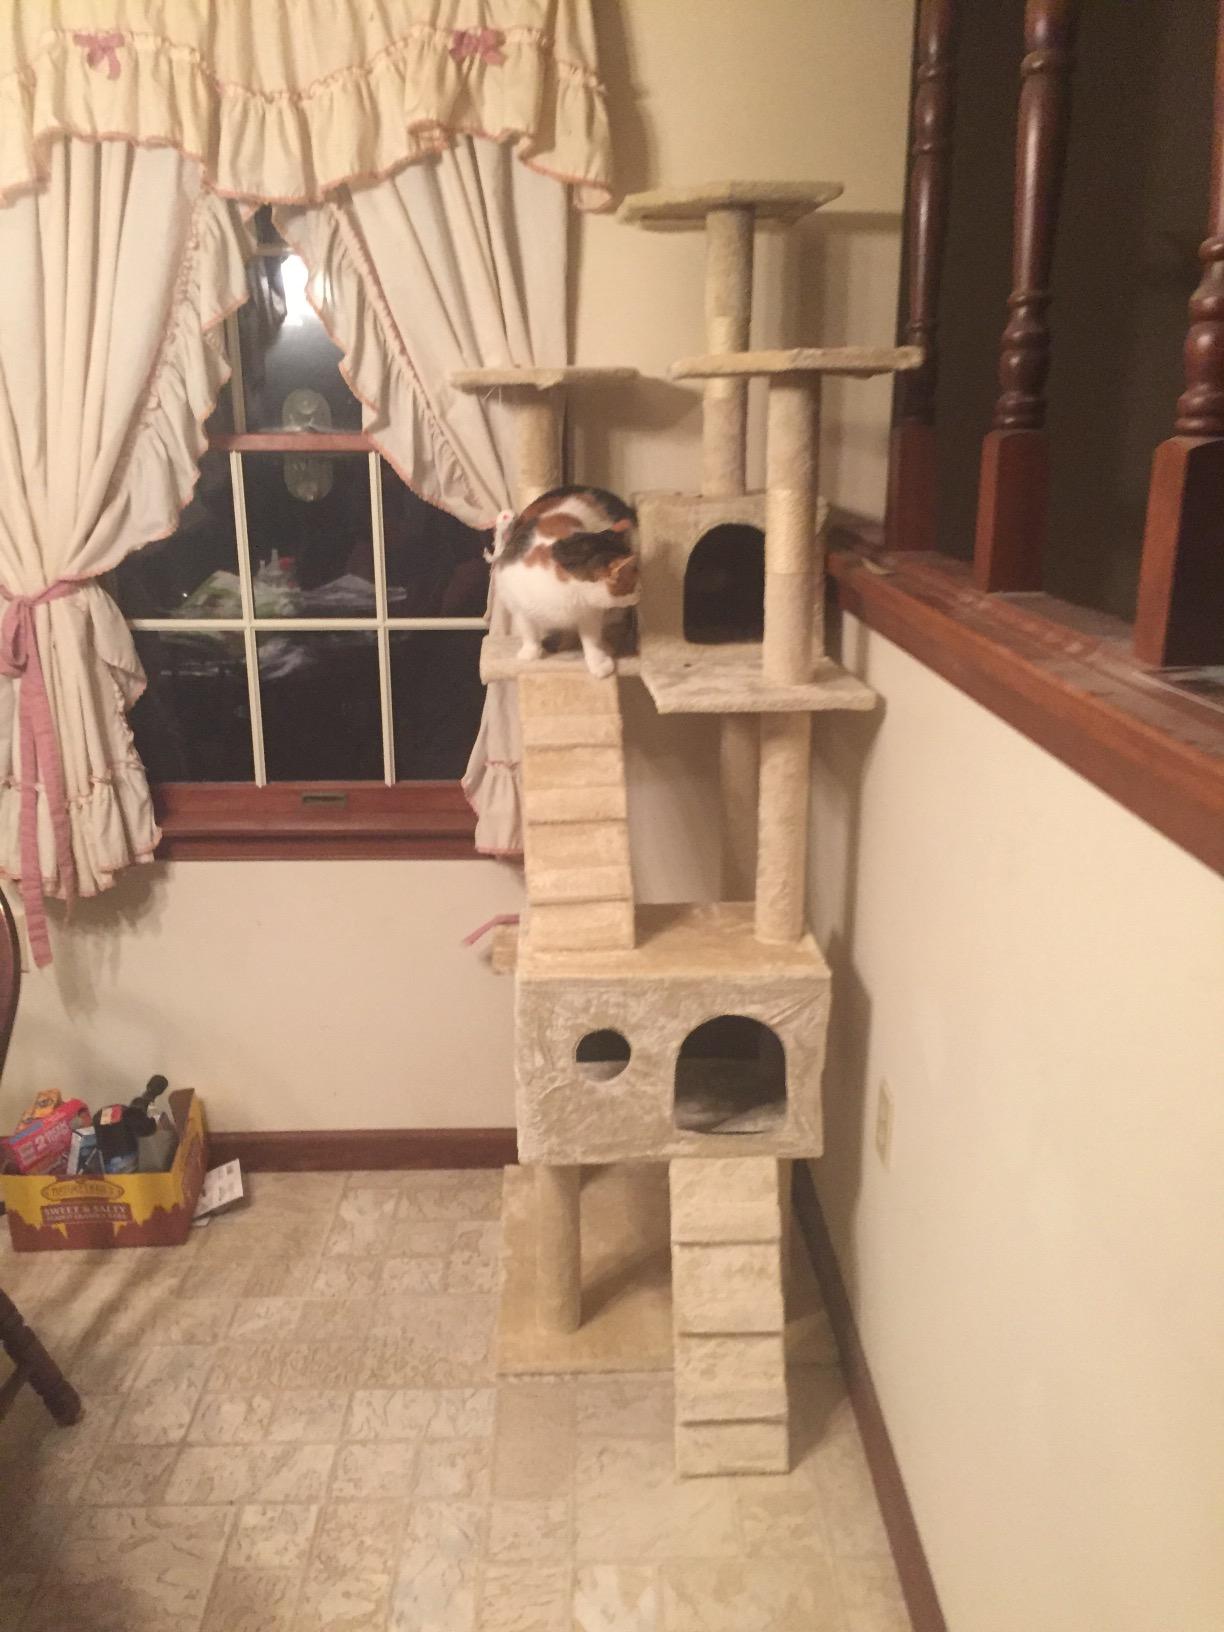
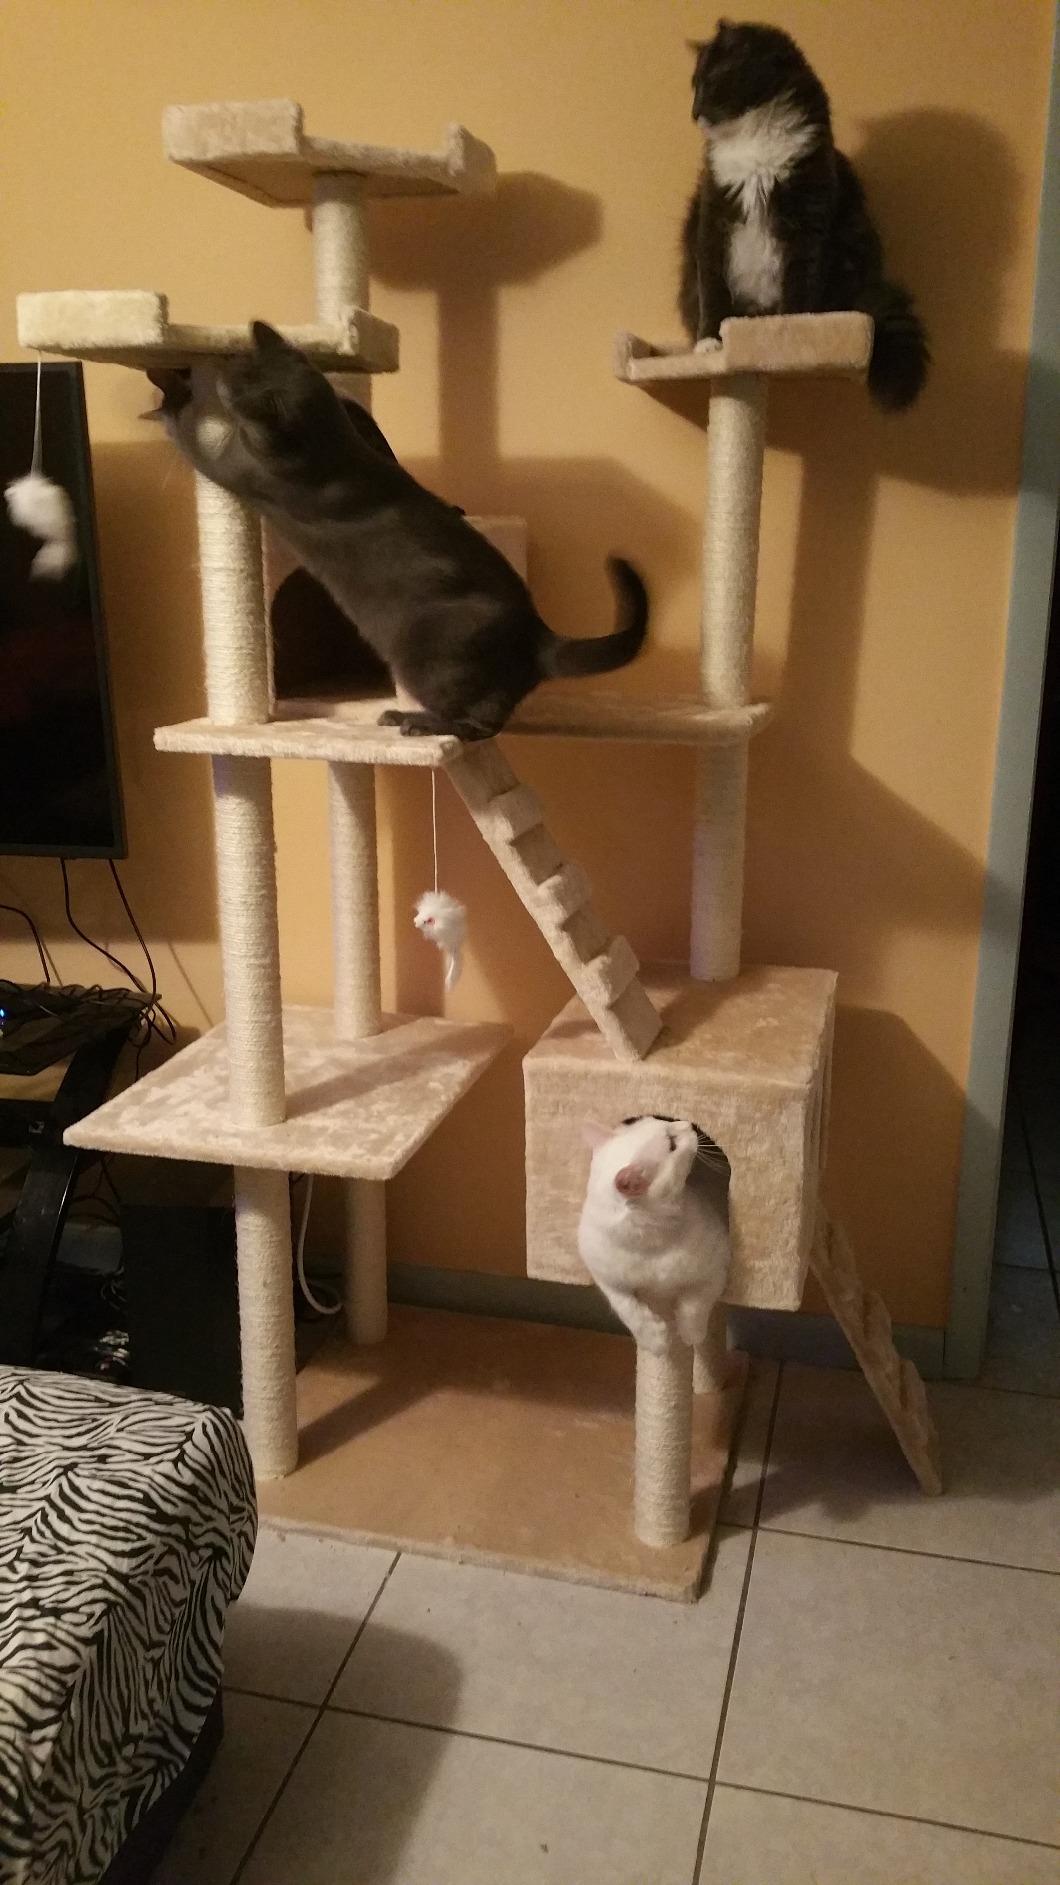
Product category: items_cat tree
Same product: yes